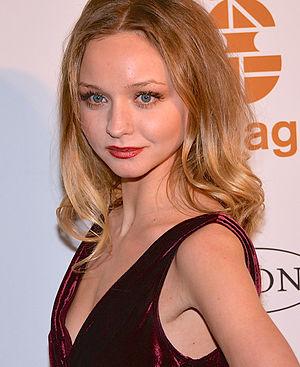
Anna Åström, née le 5 novembre 1990 à Gråbo, près de Lerum, en Suède, est une actrice suédoise.